Decompression equipment

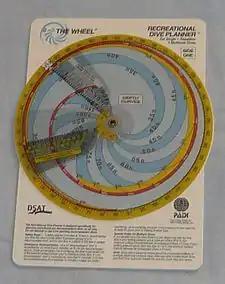
The PADI recreational dive planner, in "Wheel" format.

The Recreational Dive Planner (or RDP) is a set of devices marketed by PADI with which no-stop time underwater can be calculated. The RDP was developed by DSAT and was the first dive table developed exclusively for recreational, no stop diving. There are four types of RDPs: the original table version first introduced in 1988, The Wheel version, the original electronic version or eRDP introduced in 2005 and the latest electronic multi-level version or eRDPML introduced in 2008.